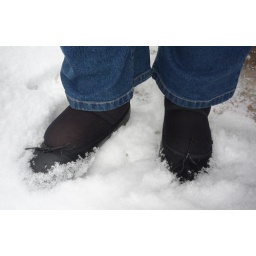
Walk in snow whit black sleepers shoes